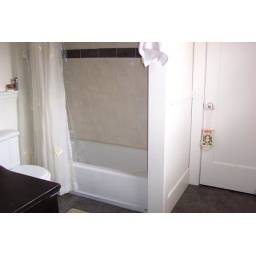
Master bath shower and door to closet. Standing in door with master bedroom at your back.